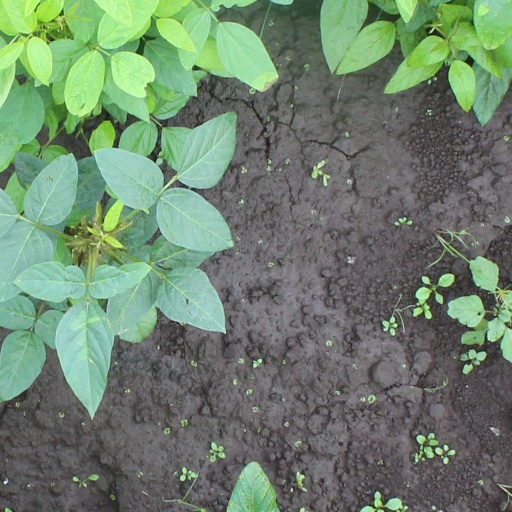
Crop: soybean